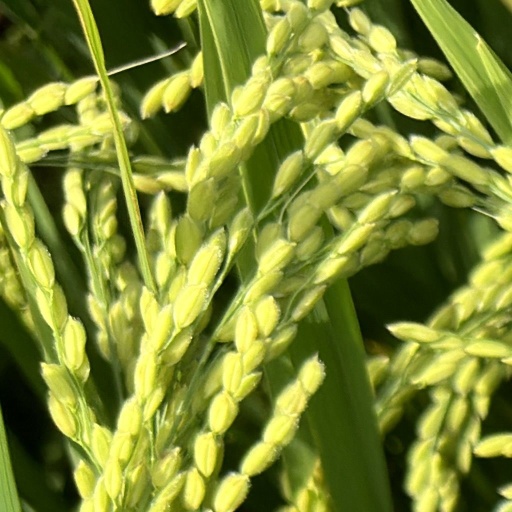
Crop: rice